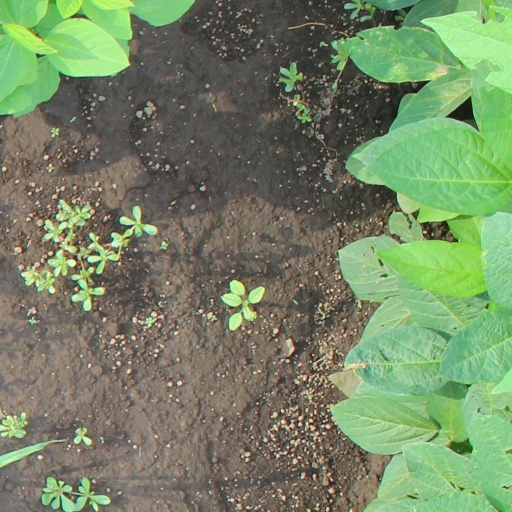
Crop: soybean